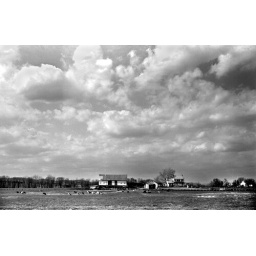
Winter clouds over the Renn farm, 1974. Leica Model A, orange filter on Plus-X film rated at ISO 160.